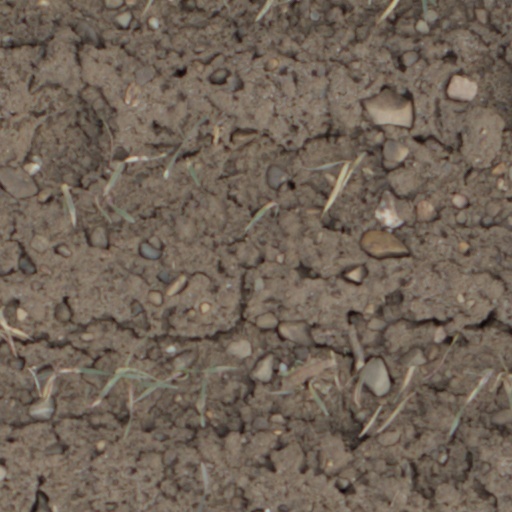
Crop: wheat